Lane Sisters

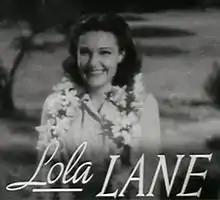

Leota and Lola both made their Broadway debuts in the late twenties, Lola in 1928, as Sally Moss in "The War Song", which opened on Broadway on August 24, 1928, at the Nederlander Theatre (then known as the National Theatre) and Leota in 1929 as Contrary Mary in "Babes in Toyland", which opened on December 23, 1929 at Jolson's 59th Street Theatre. "The War Song" closed four months into its run and Lola went to Hollywood where she made her debut starring as Alice Woods alongside Paul Page in the drama "Speakeasy" (1929). She was soon teamed with Page again in the film "The Girl from Havana" (1929) as Joan Anders. Meanwhile "Babes in Toyland" closed after only thirty-two performances. Leota followed her sister to Hollywood where she made her screen appearance in a comedy short film "Three Hollywood Girls" (1931) directed by Roscoe Fatty Arbuckle, but soon returned to New York.